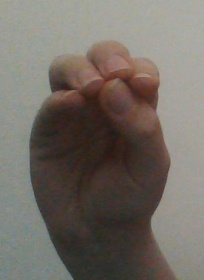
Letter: ha